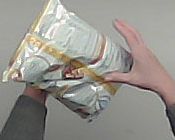
Product: lays_classic